Boom (containment)

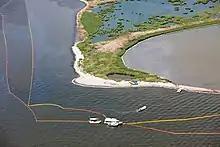
Oil spill containment booms in use after the Deepwater Horizon oil spill in the Gulf of Mexico in 2010

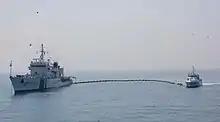
Two Indian Coast Guard vessels deploying an ocean boom

A containment boom is a temporary floating barrier used to contain an oil spill. Booms are used to reduce the possibility of polluting shorelines and other resources, and to help make recovery easier. Booms help to concentrate oil in thicker surface rather than disperse across larger areas. Booms are also used to prevent ice jams.